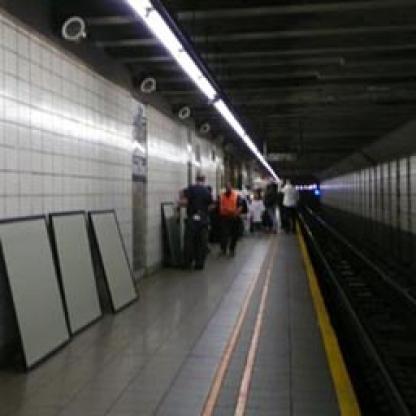
Scene: Indoor